Polish–Lithuanian War

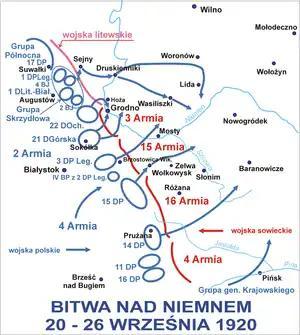
Map of the Battle of the Niemen River: Polish forces manoeuvred through the Lithuanian front line (in pink) to the rear of Soviet troops

On September 6, Lithuanian Foreign Minister Juozas Purickis proposed direct negotiations in Marijampolė. On September 8, during a planning meeting of the Battle of the Niemen River, the Poles decided to manoeuvre through the Lithuanian-held territory to the rear of the Soviet Army, stationed in Grodno. In an attempt to conceal the planned attack, Polish diplomats accepted the proposal to negotiate. The negotiations started on September 16 in Kalvarija, but collapsed just two days later.